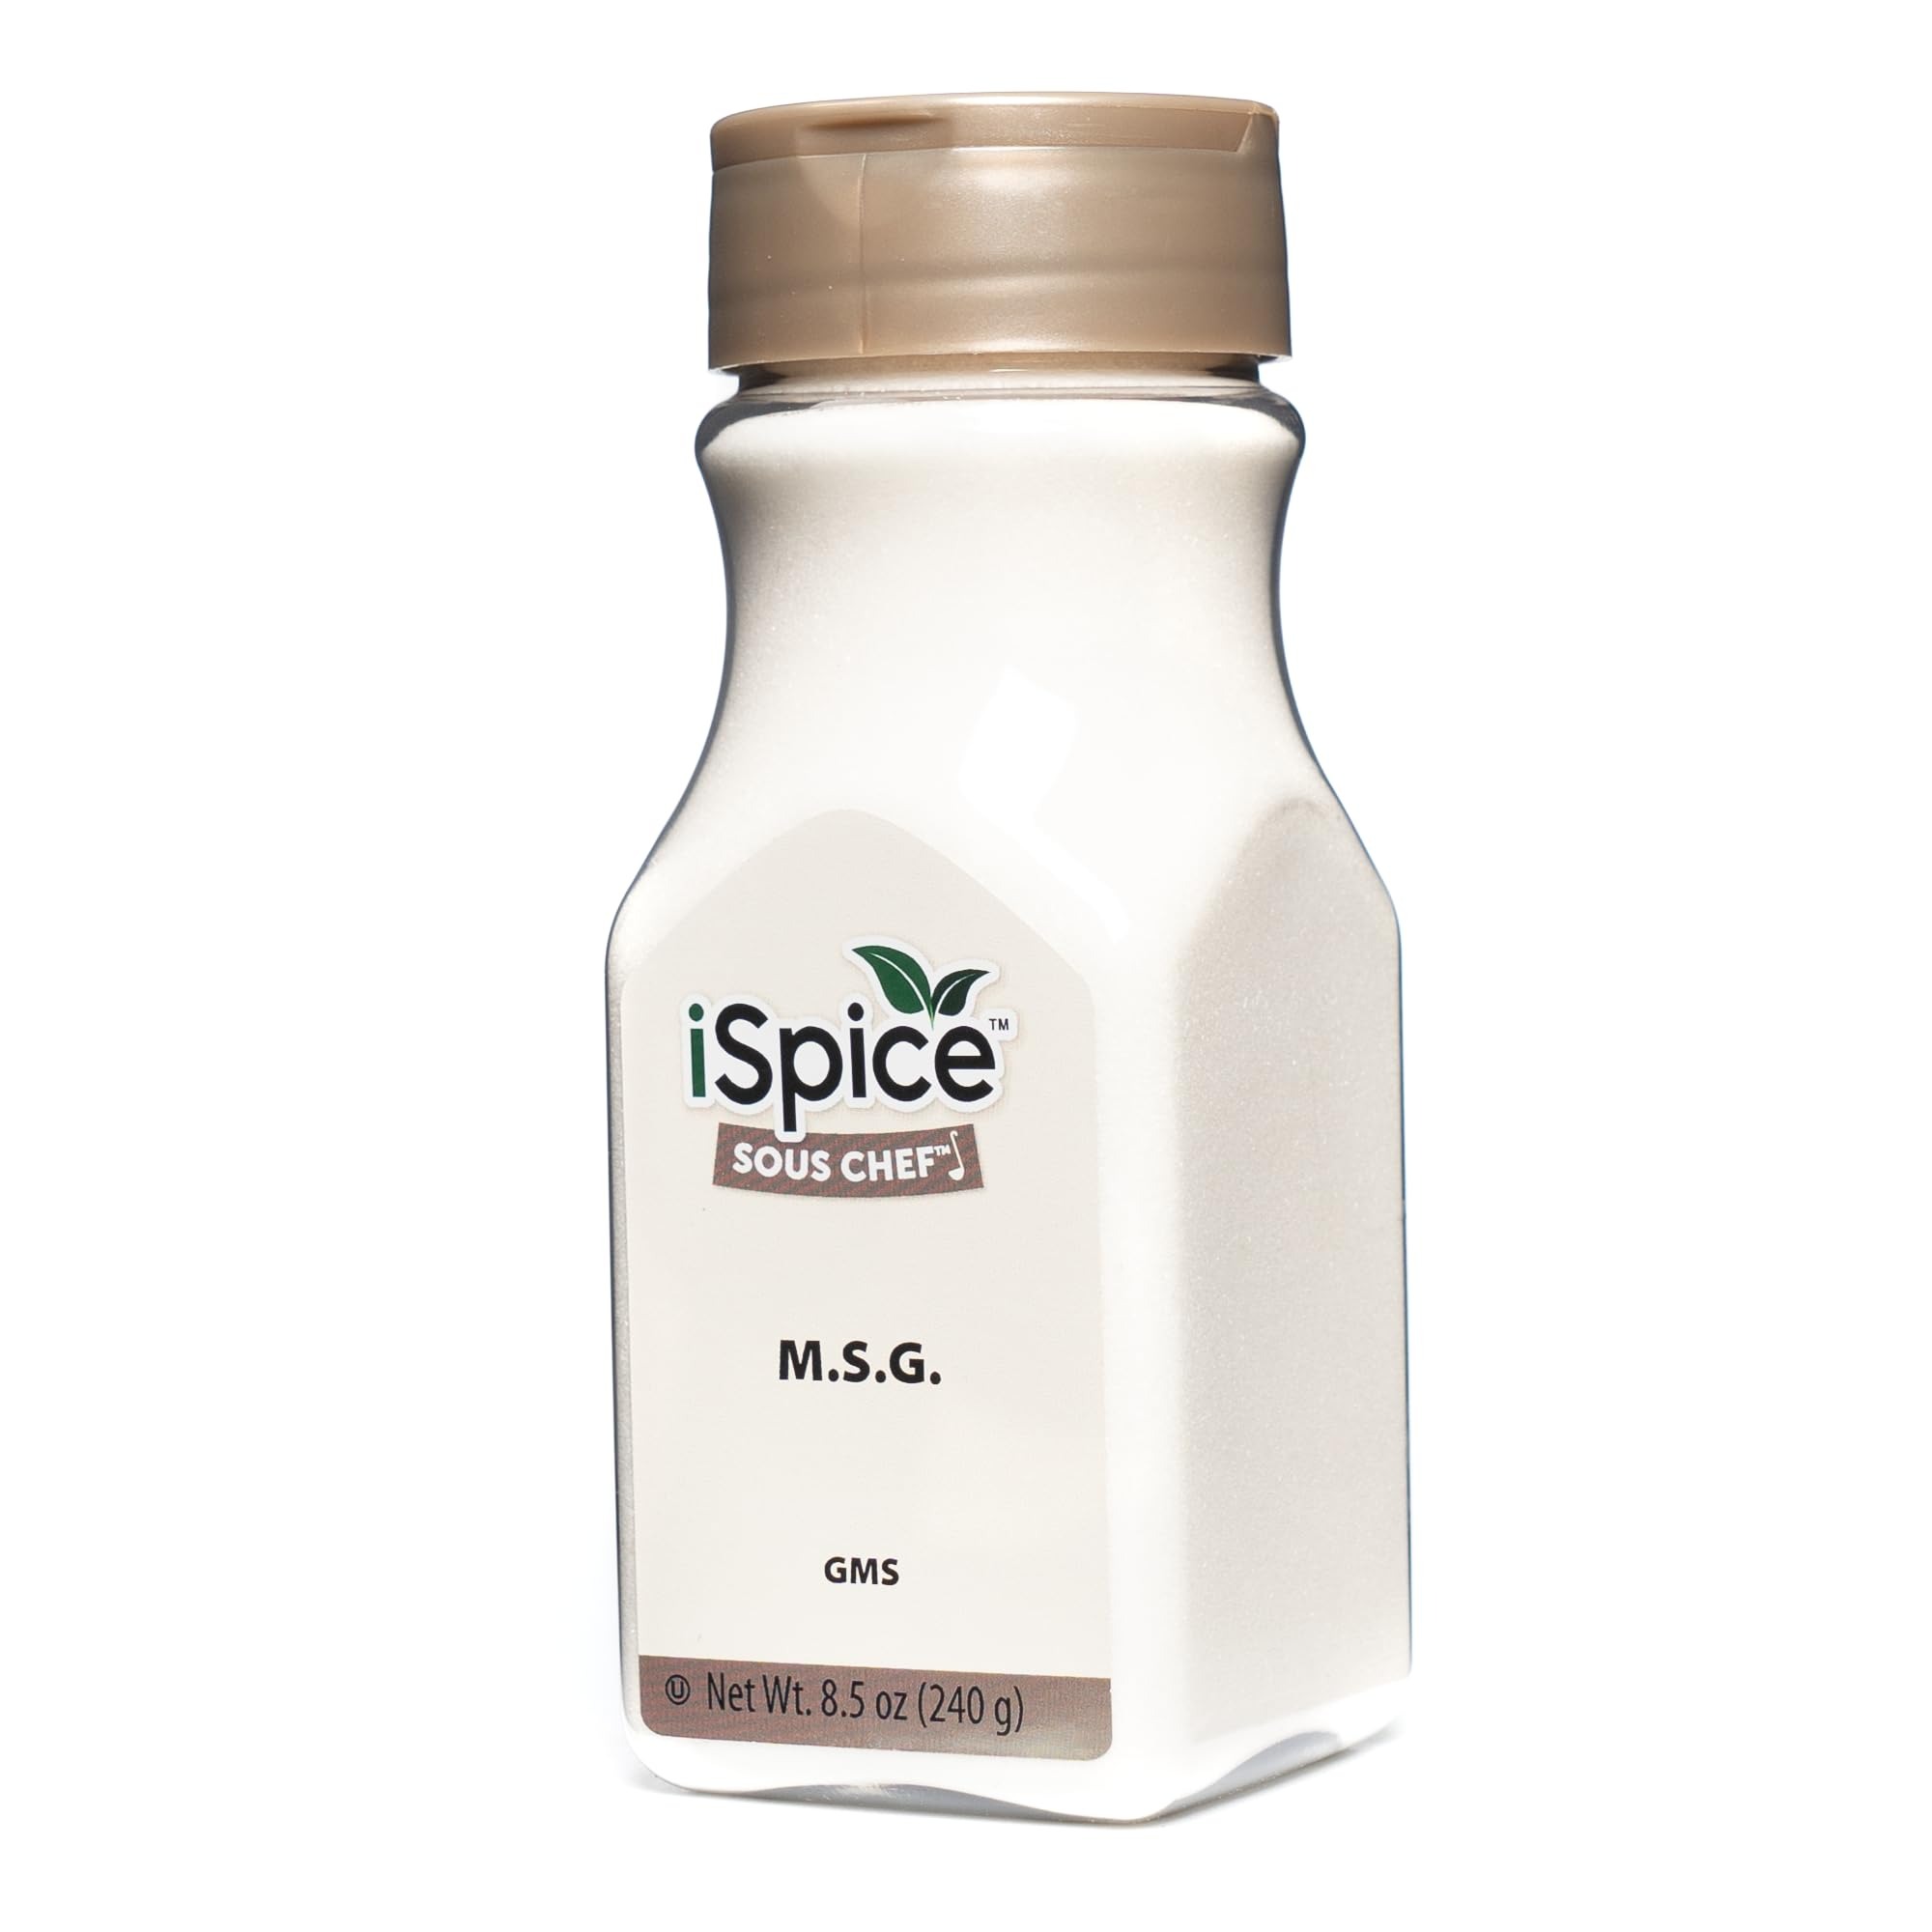
Item Name: iSpice MSG Seasoning, Flavour Enhancer MSG Powder,8.5oz (240g)
Bullet Point 1: Enhances Flavor: MSG flavor enhancer is known for its ability to enhance the natural flavors of food. It is commonly used in all type cuisine but can also be used in a variety of other dishes to improve their overall taste.
Bullet Point 2: Vegetarian-friendly: MSG is a vegetarian-friendly ingredient as it is derived from plant sources. It can be used to add flavor to vegetarian and vegan dishes, making it a versatile seasoning option.
Bullet Point 3: Versatile Uses: MSG flavor enhancer can be used in a variety of dishes, including soups, stews, stir-fries, marinades, and sauces. It can also be added to snacks such as popcorn, chips, and nuts to enhance their flavor.
Bullet Point 4: Reduces Sodium: By using MSG to enhance the flavor of food, less salt may be needed to achieve the desired taste. This can help reduce sodium intake and promote a healthier diet.
Bullet Point 5: Prolongs Shelf Life: MSG can help prolong the shelf life of food by enhancing its natural flavors, making it less likely to spoil. This can reduce food waste and save money in the long run.
Bullet Point 6: Made in the USA: Our MSG Flavor Enhancer is proudly sourced, processed, and packaged in the United States, ensuring the highest quality and supporting local farmers and businesses.
Bullet Point 7: Halal, Kosher, and All-natural: Our MSG Flavor Enhancer is Halal and Kosher certified, made without any chemicals or preservatives, catering to diverse dietary preferences and religious requirements.
Value: 8.5
Unit: Ounce

Price: 7.79